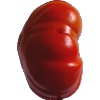
Label: Tomato 3